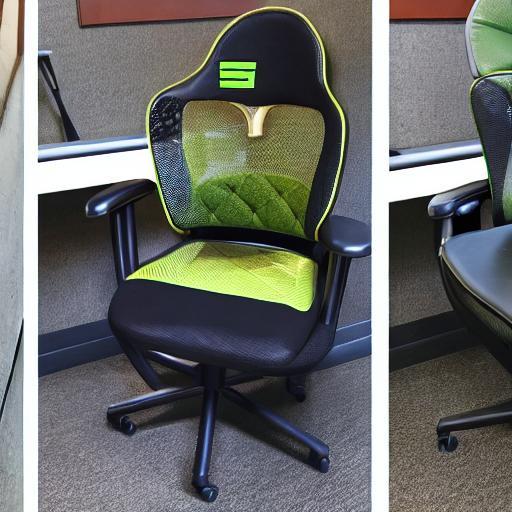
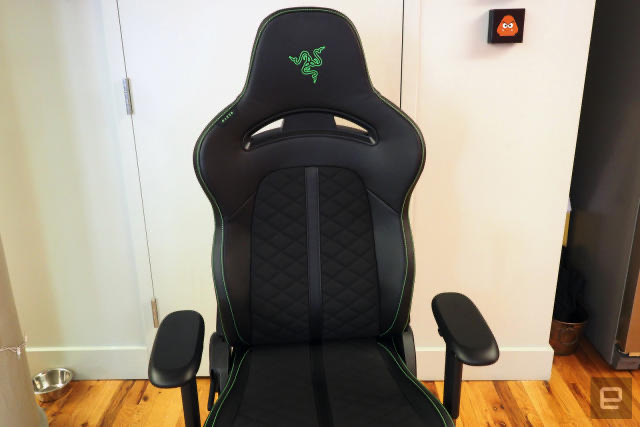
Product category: items_chair
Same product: no